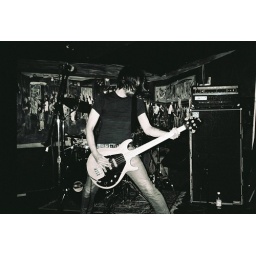
Photo by Matt Koroulis. Taken with 35mm black &amp;amp; white film.